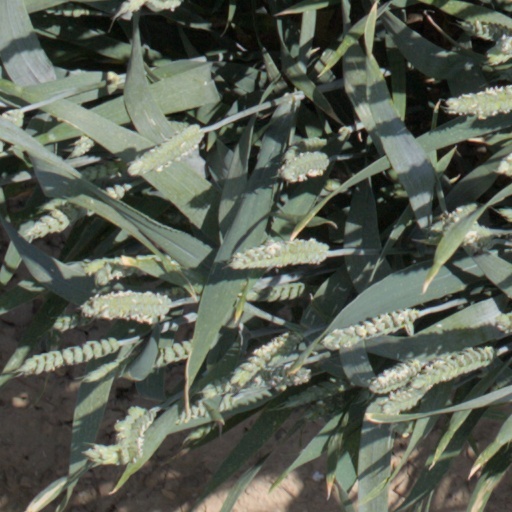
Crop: wheat